Madge Kirby

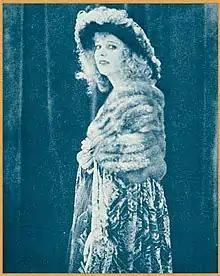
Publicity photo of Madge Kirby, 1920

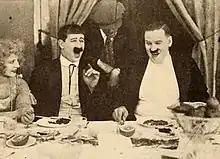
In "When Spirits Move"

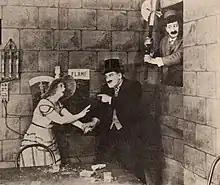
In "Mystic Mash"

Madge Kirby (born Madge Whitehead; April 12, 1884 – July 11, 1956) was an actress in silent film comedies. She co-starred in "Dunces and Dangers" and had roles in D. W. Griffith films. She also starred opposite Hank Mann in various comedies.